Taprobana

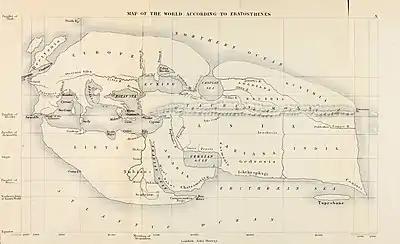
19th-century reconstruction of Eratosthenes' map of the (for the Greeks) known world,

Reports of the island's existence were known before the time of Alexander the Great as inferred from Pliny. The treatise "De Mundo", supposedly by Aristotle (died 322 BC) but according to others by Chrysippus the Stoic (280 to 208 BC), incorrectly states that the island is as large as Great Britain (in fact, it is only about one third as big). The name was first reported to Europeans by the Greek geographer Megasthenes around 290 BC. Herodotus (444 BC) does not mention the island. The first Geography in which it appears is that of Eratosthenes (276 to 196 BC) and was later adopted by Claudius Ptolemy (139 AD) in his geographical treatise to identify a relatively large island south of continental Asia. Writing during the era of Augustus, Greek geographer Strabo makes reference to the island, noting that "Taprobane sends great amounts of ivory, tortoise-shell and other merchandise to the markets of India.". Eratosthenes' map of the (for the Greeks) known world, c. 194 BC also shows the island south of India called Taprobane.